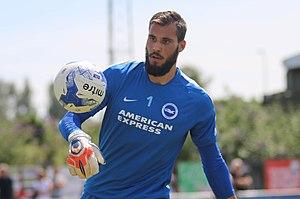
Niki Mäenpää est un footballeur international finlandais évoluant au poste de gardien de but au Bristol City.